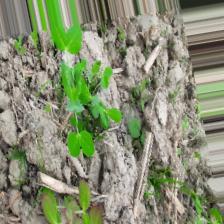
Label: Lentil Rust